Battle of Milne Bay

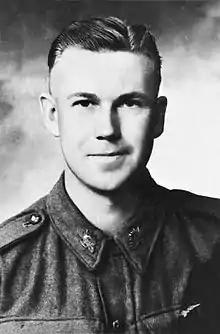
Head and shoulders of a man with short, dark hair. His tunic is buttoned at the collar and he wears Australian Army "rising sun" badges.

Early on 31 August, the 2/12th Infantry Battalion began moving towards KB Mission, with 'D' Company leading the way and struggling through muddy conditions along the track, which had been turned into a quagmire due to the heavy rain and equally heavy traffic. After passing through the 61st Infantry Battalion's position, at around 9:00 am they began their counterattack along the north coast of Milne Bay. As the Australians went they were harassed by snipers and ambush parties. They also encountered several Japanese soldiers who tried to lure the Australians in close for attack by pretending to be dead. In response, some Australians systematically bayoneted and shot the bodies of Japanese soldiers. At noon, the 9th Infantry Battalion, a Militia unit from the 7th Infantry Brigade, dispatched two companies to occupy some of the ground that the 2/12th had regained around No. 3 Airstrip and the mission.